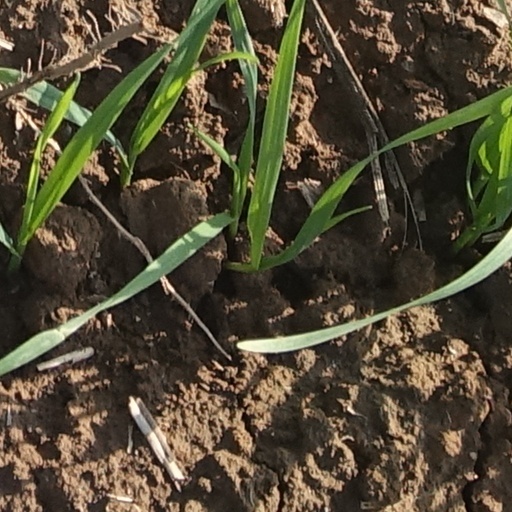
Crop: wheat